Super League

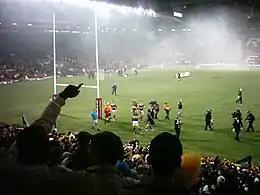
Leeds Rhinos celebrating winning the 2008 Super League Grand Final

By the mid-2000s standards on the field had improved and attendances increased but many clubs still played out of crumbling stadiums and most of the sport was still played in the North of England. There was also the emergence of the "Big Four" (Bradford, Leeds, Wigan, and St Helens) who were dominating the league during its first 10 seasons.